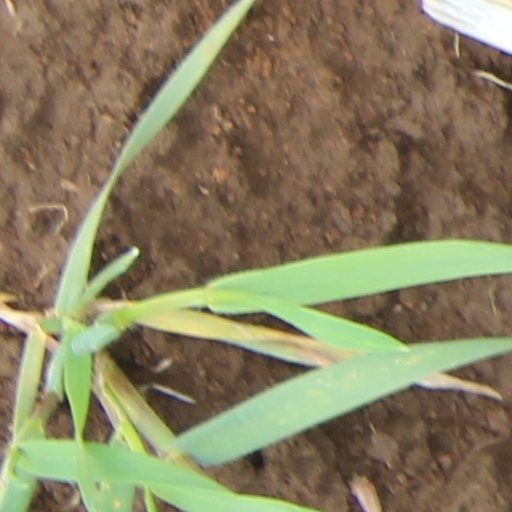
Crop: wheat